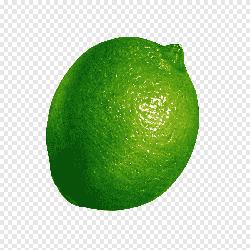
Label: Lemon